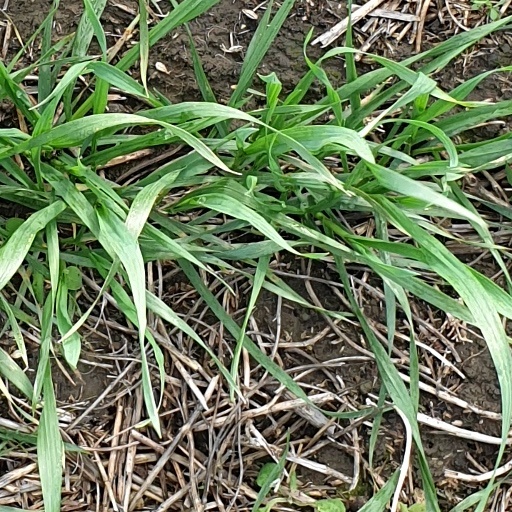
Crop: wheat